Cathal Pendred

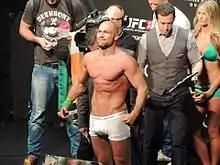
Pendred weighing in at UFC Fight Night Dublin

Pendred faced Team Penn teammate Mike King at middleweight on 19 July 2014 at UFC Fight Night 46. He was victorious via second-round submission. The win earned him 'Fight of the Night' honours along with Mike King. However, King would also later go on to fail the drug test which resulted in his half of the bonus going to Pendred.